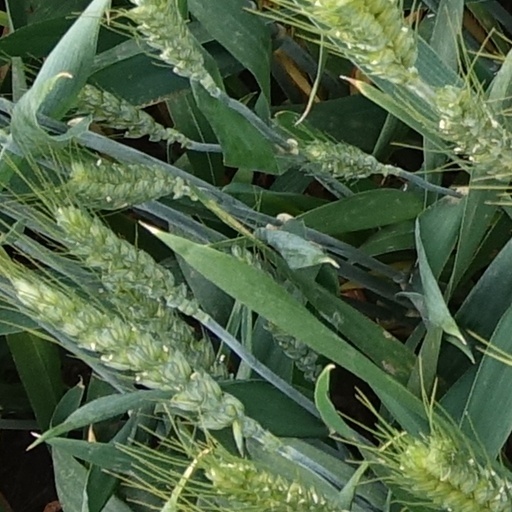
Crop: wheat